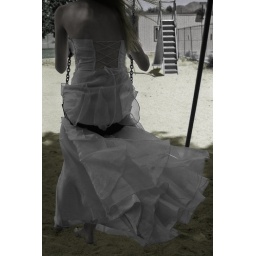
girl in the white dress